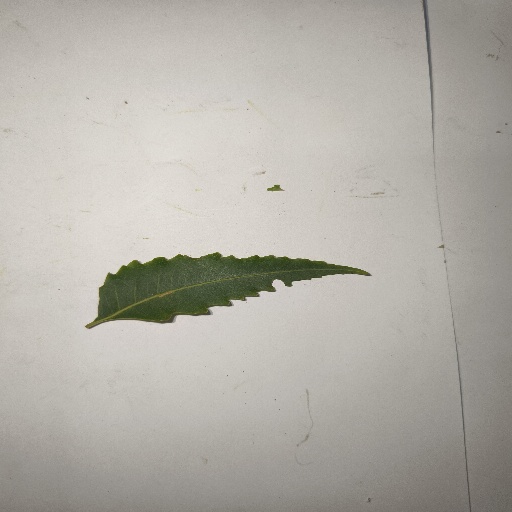
Species: Neem
Leaf condition: Shot Hole Leaf